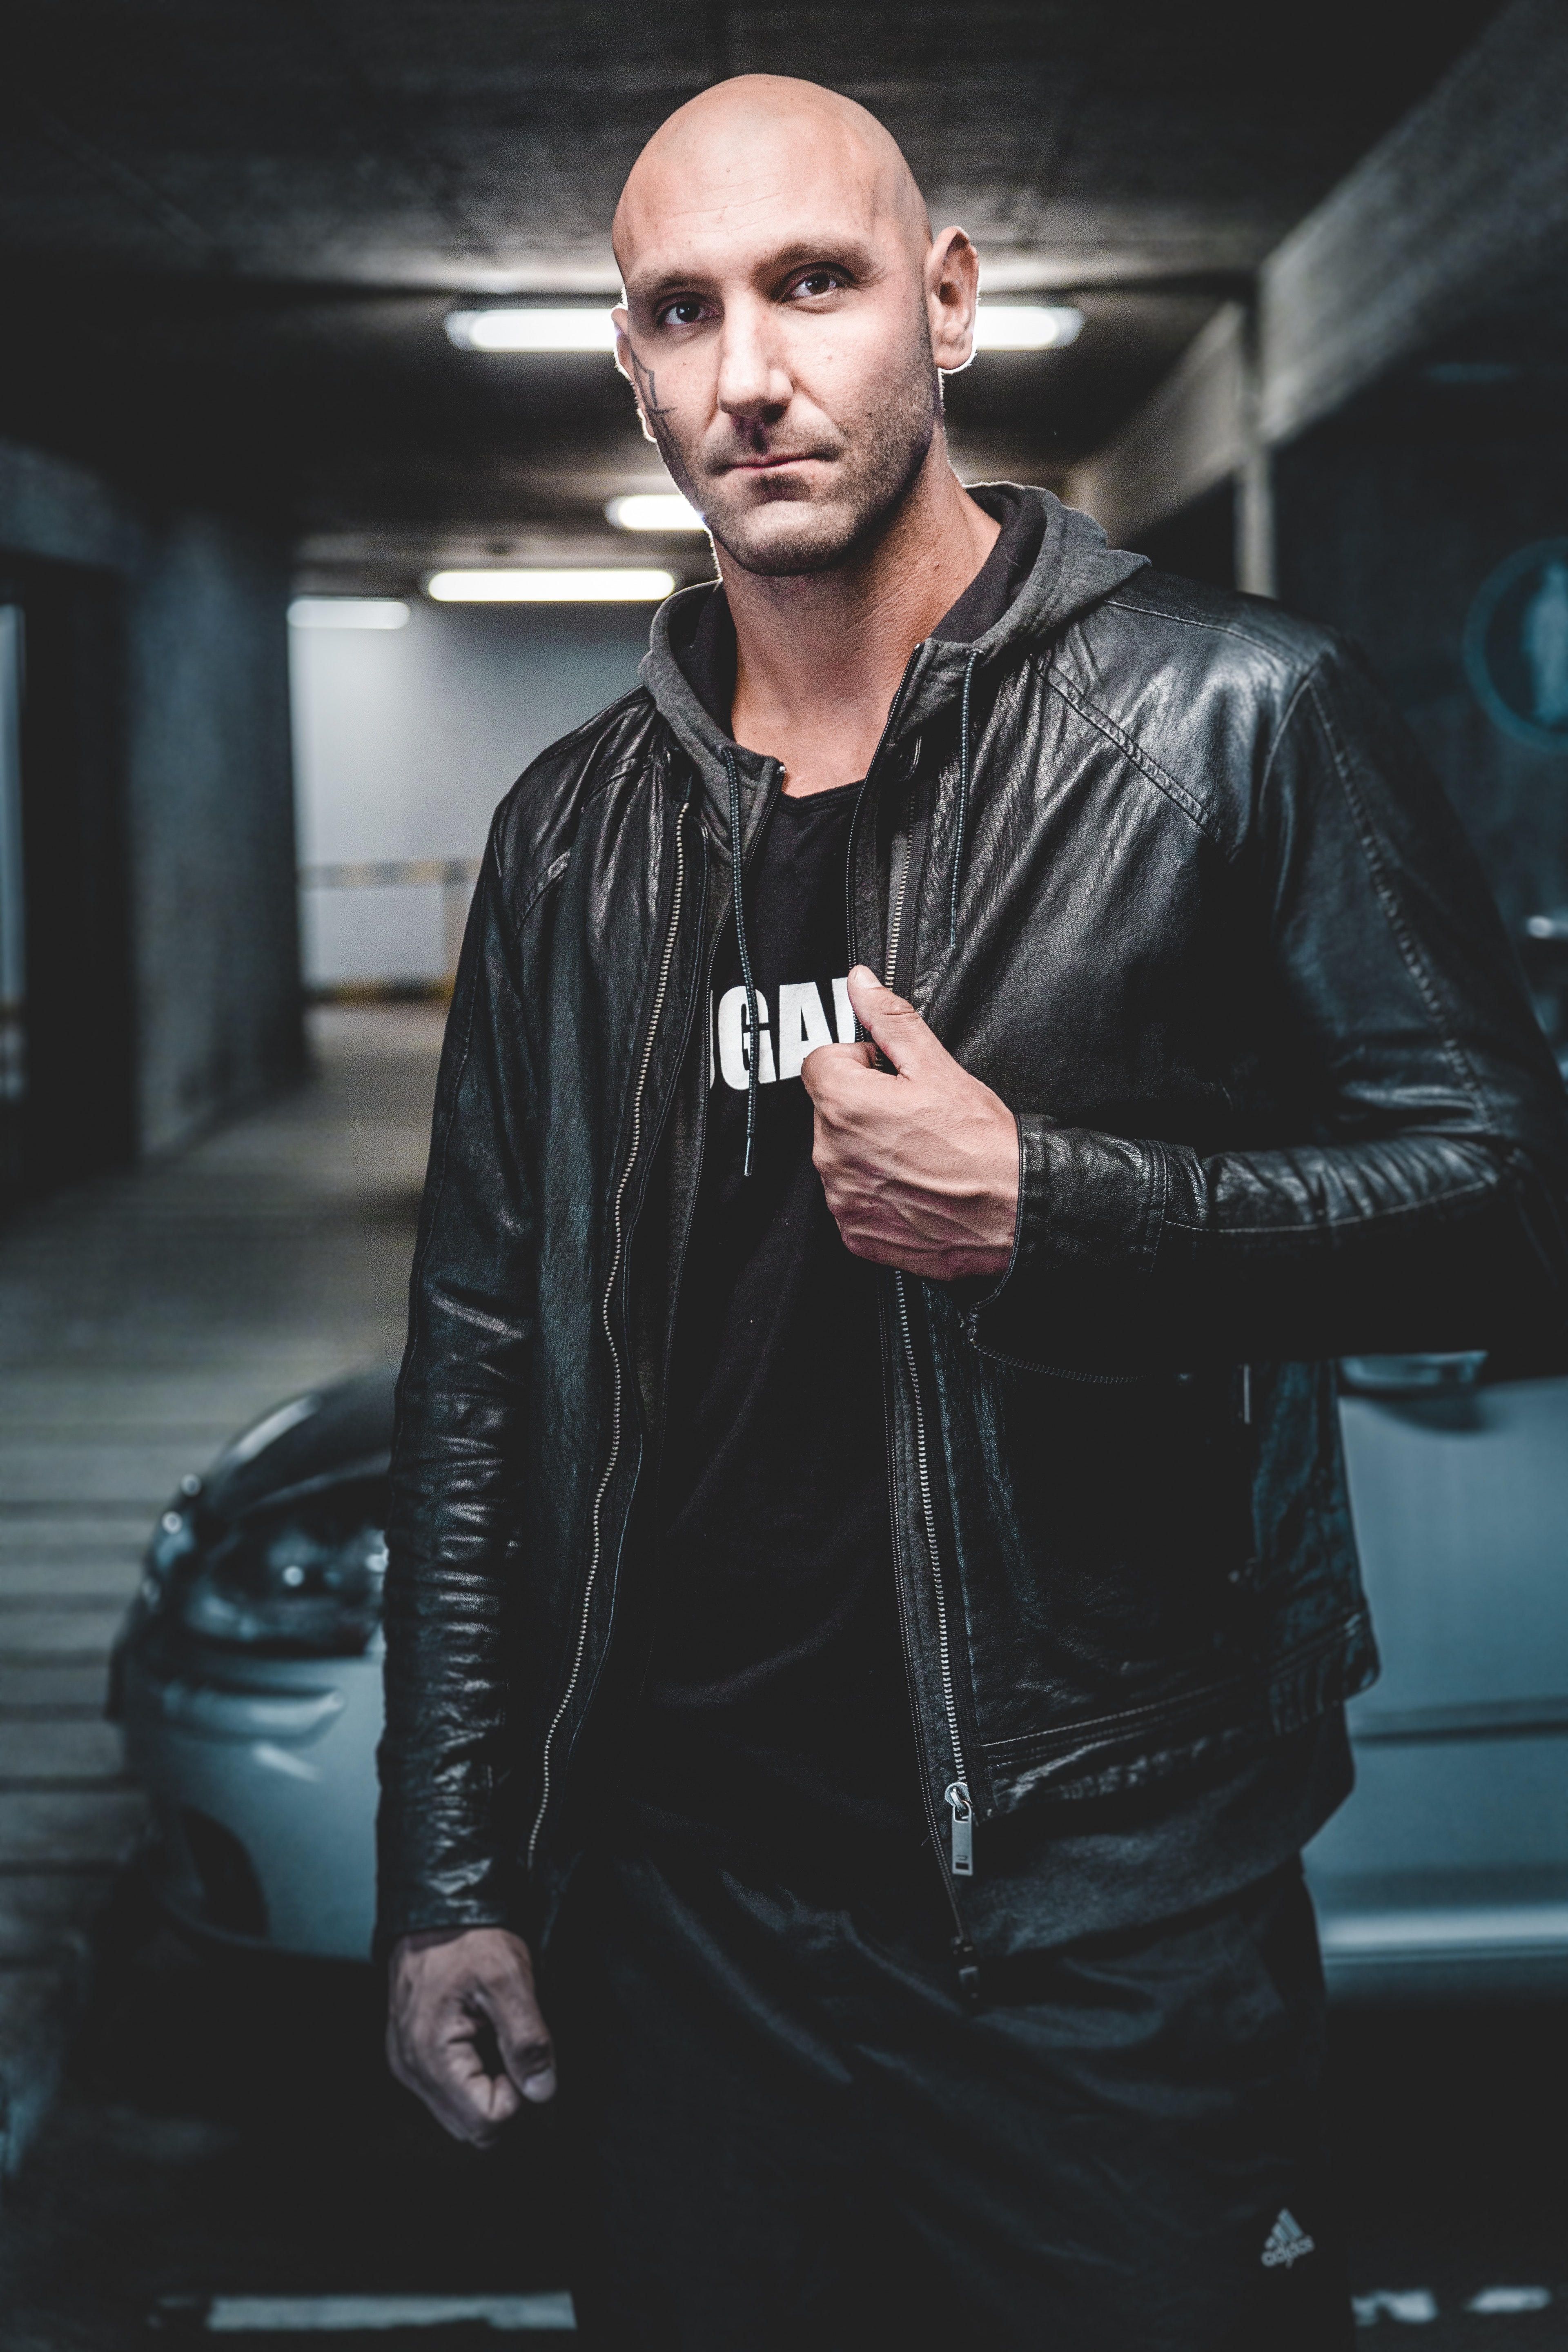
jacket, leather, leather jacket, fashion, textile, outerwear, cool, facial hair, model, top, photography, beard, photo shoot, muscle, t shirt, street fashion, flash photography, jeans